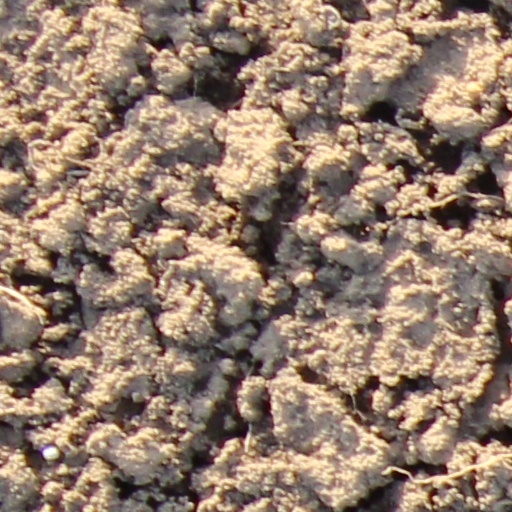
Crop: wheat